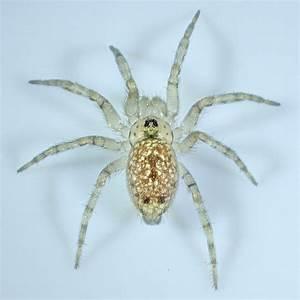
spider